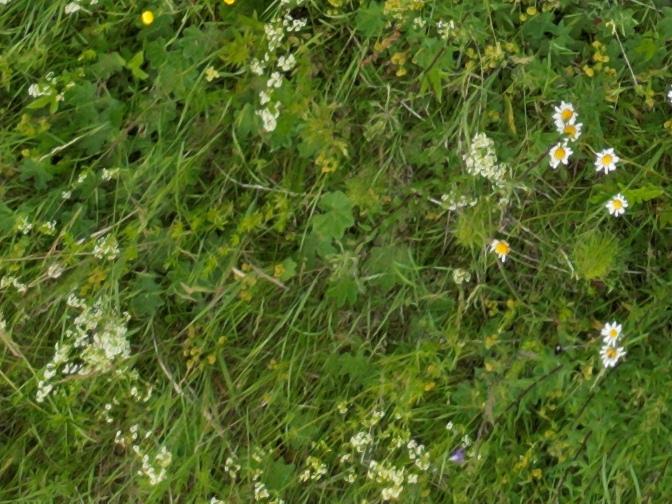
Flowers visible: yarrow flowers,  daisy flowers,  daisy flowers,  daisy flowers,  daisy flowers,  daisy flowers